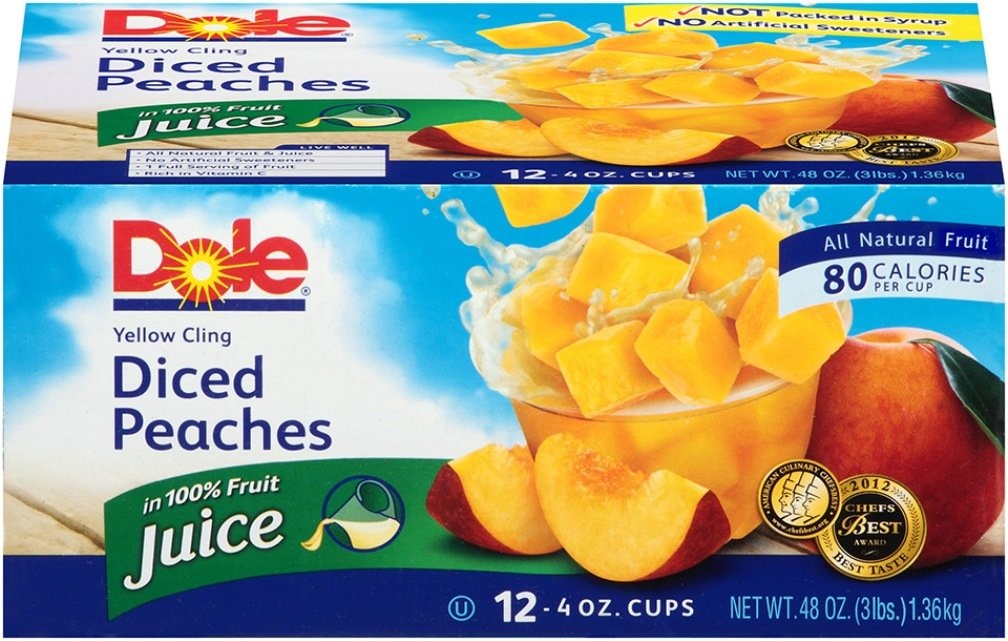
Item Name: Dole Yellow Cling Diced Peaches - 12 CT- 4oz cups
Value: 12.0
Unit: Count

Price: 8.325